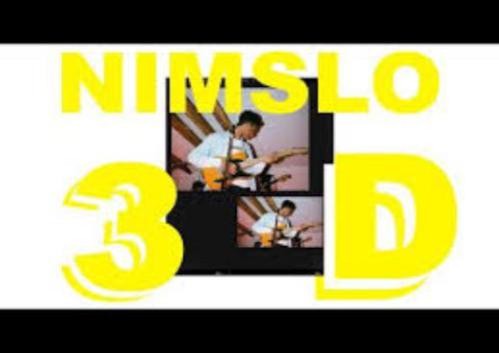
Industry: Electronic